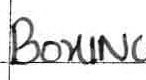
Label: boxing